Rechargeable battery

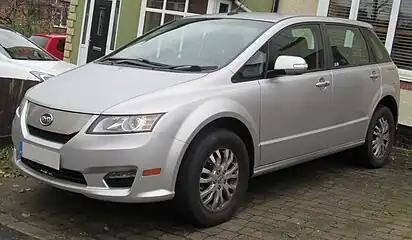
BYD e6 taxi, recharging in 15 minutes to 80 percent

Recharging time is an important parameter to the user of a product powered by rechargeable batteries. Even if the charging power supply provides enough power to operate the device as well as recharge the battery, the device is attached to an external power supply during the charging time. For electric vehicles used industrially, charging during off-shifts may be acceptable. For highway electric vehicles, rapid charging is necessary for charging in a reasonable time.